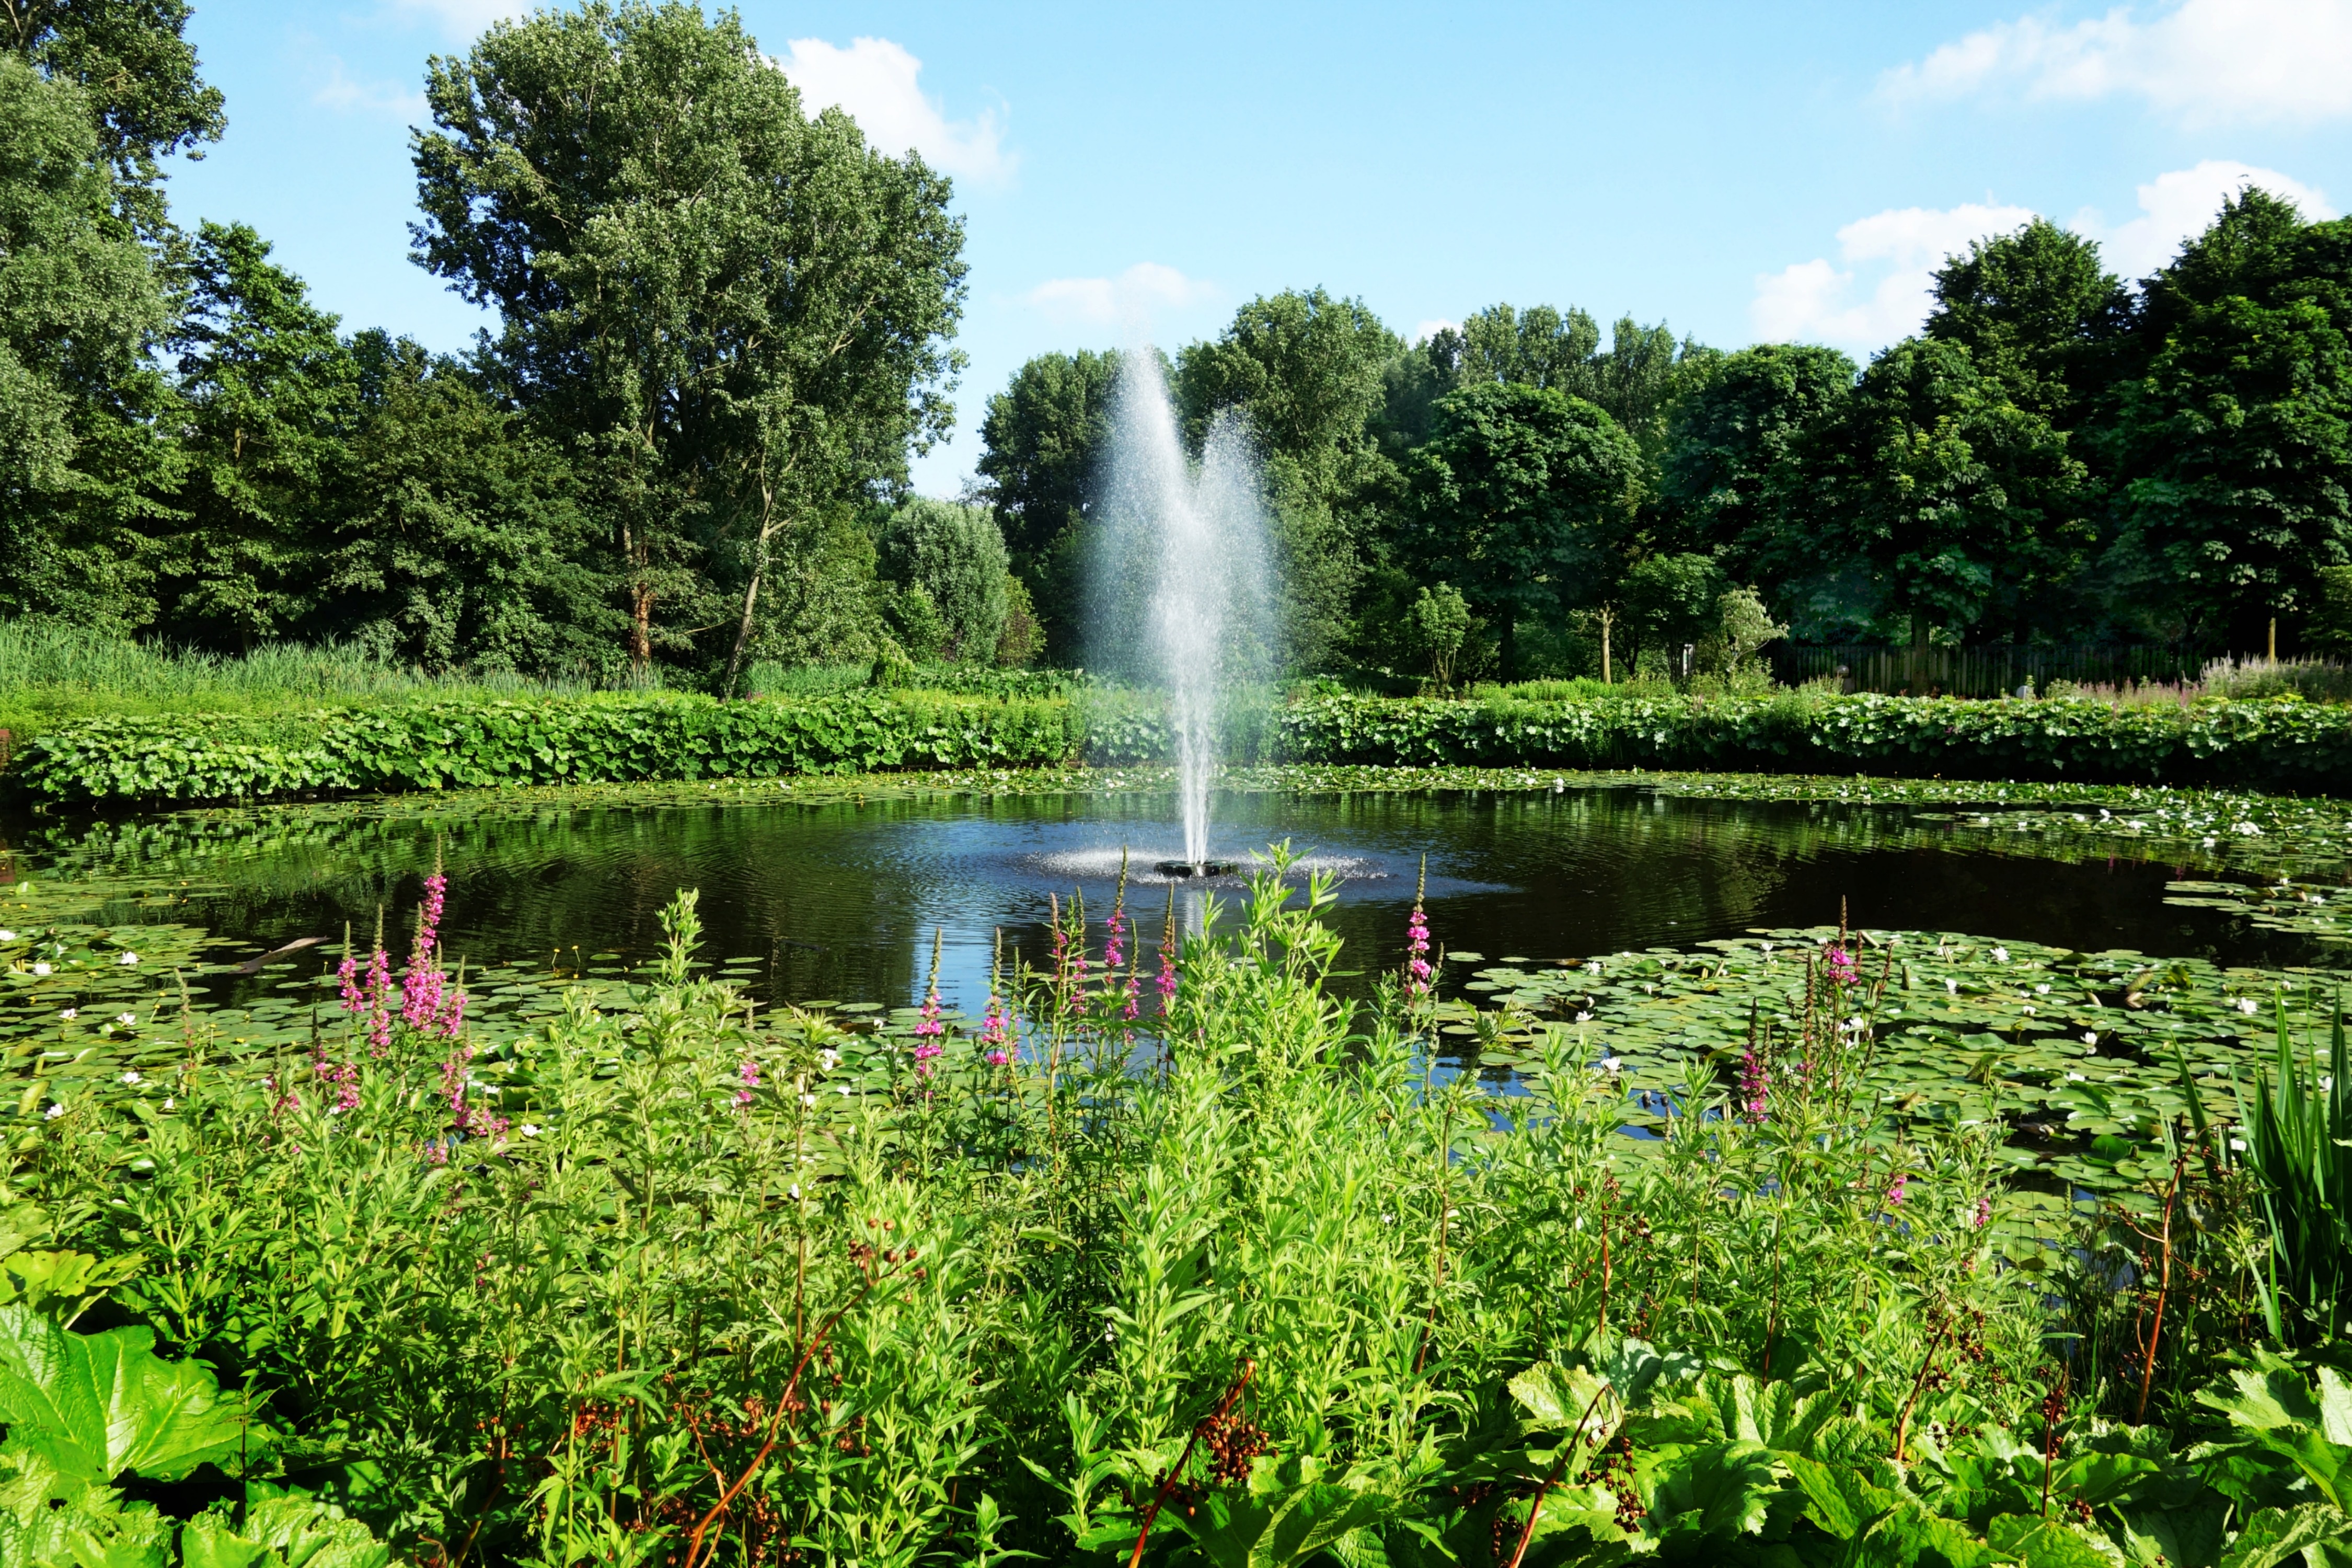
tree, water, forest, meadow, flower, lake, recreation, jet, pool, pond, reflection, spray, park, botany, attraction, garden, body of water, vegetation, rainforest, wetland, fountain, botanical garden, woodland, habitat, water feature, ecosystem, spurt, fish pond, natural environment